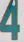
Number: 4